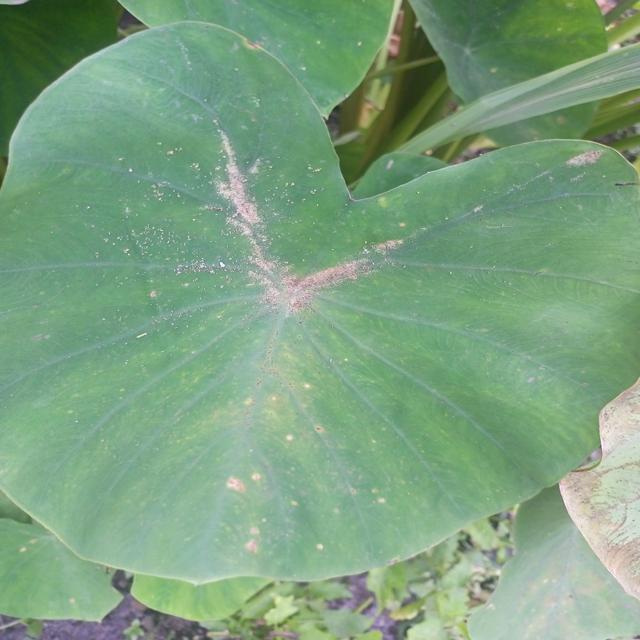
Label: Early_Blight